Ayrton Senna

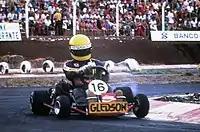
Senna began kart racing at 13.

Senna's first go-kart was built by his father, who operated an automotive factory, using a small 1 hp lawnmower engine. Senna started racing at Interlagos and entered his first kart racing competition at the age of 13. He started his debut race on pole position, against drivers who were several years older than him; he managed to lead most of the race before retiring after colliding with an opponent. His father supported him throughout his karting career, with Lucio Pascal Gascon becoming his manager.